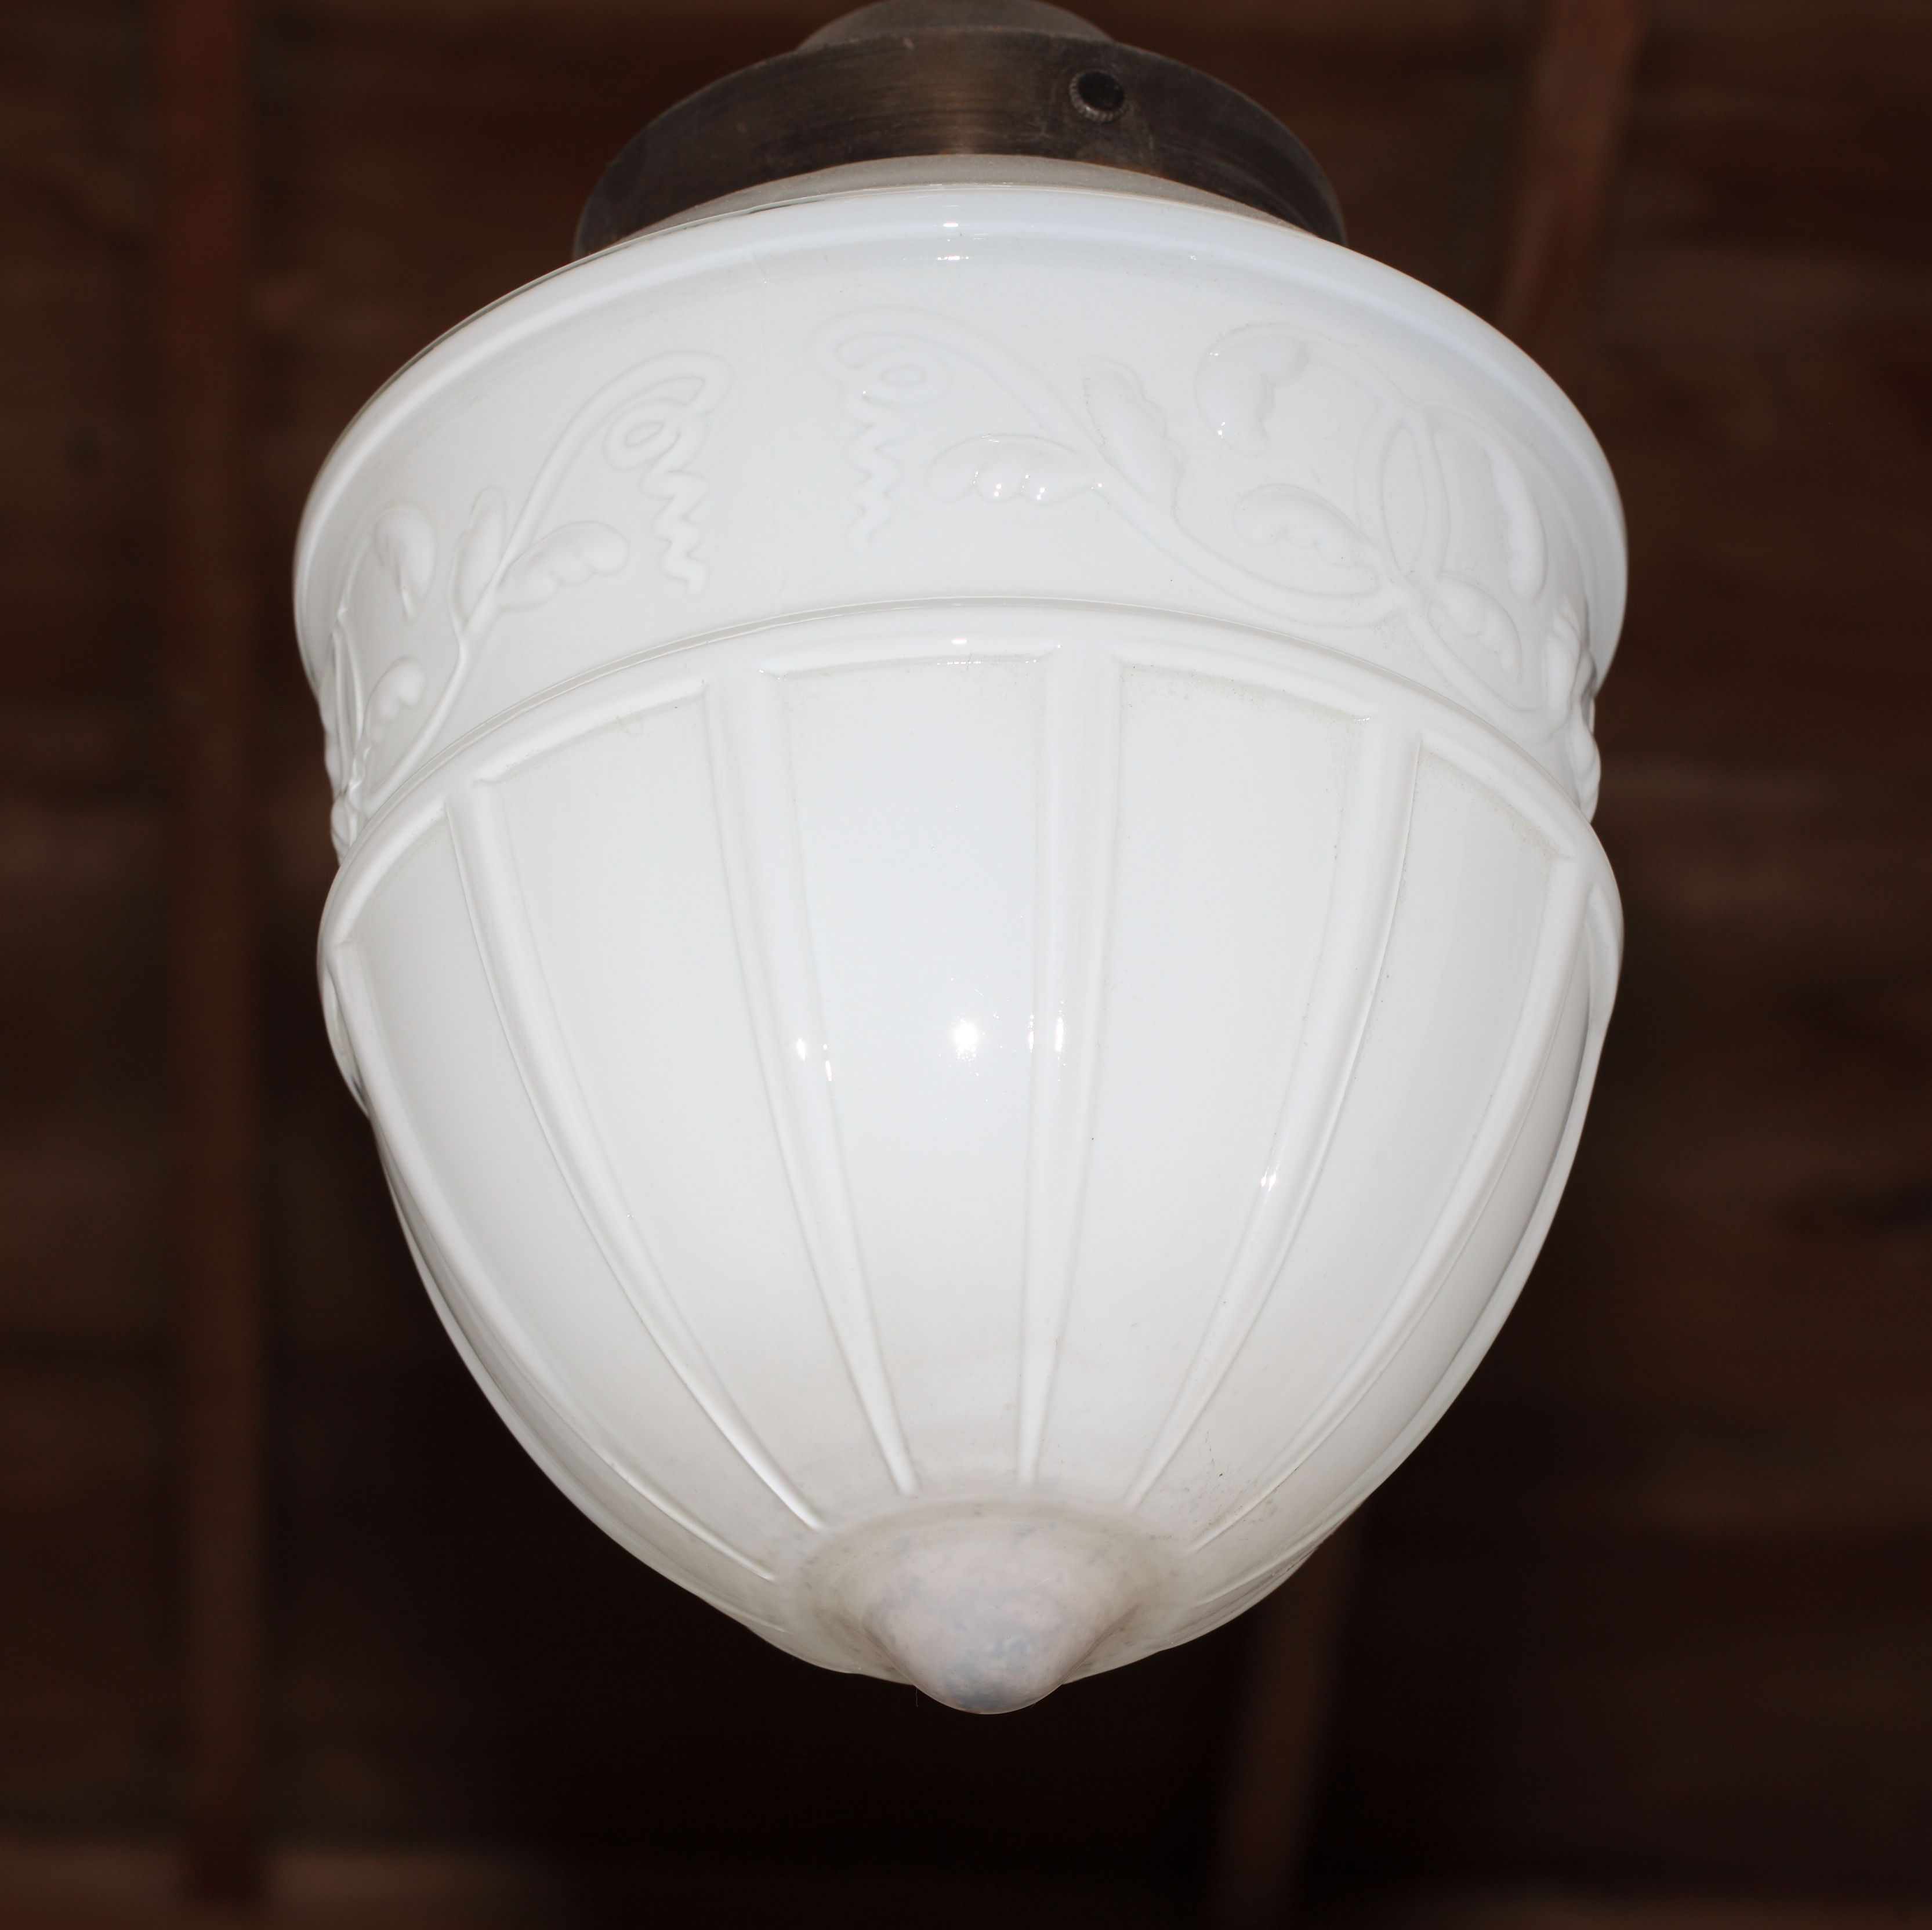
light, white, house, interior, glass, ceiling, high, ceramic, lamp, lighting, material, product, cool image, design, japanese, light fixture, tochigi, 5d, style, hires, markii, traditional, hi, res, resolution, mooka, kinreisoh, incandescent light bulb